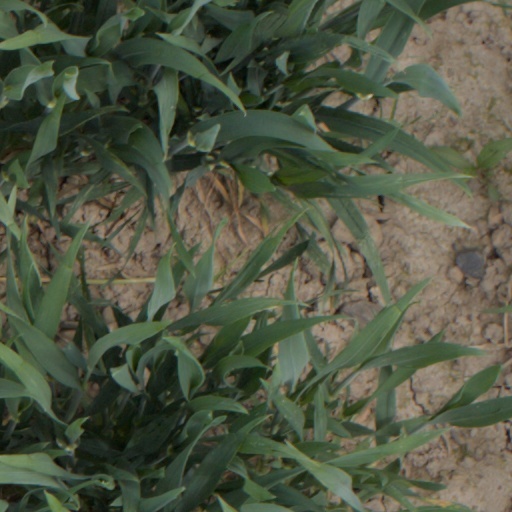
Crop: wheat